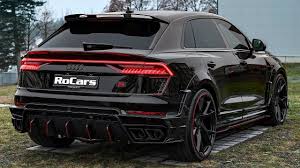
Label: noambulance